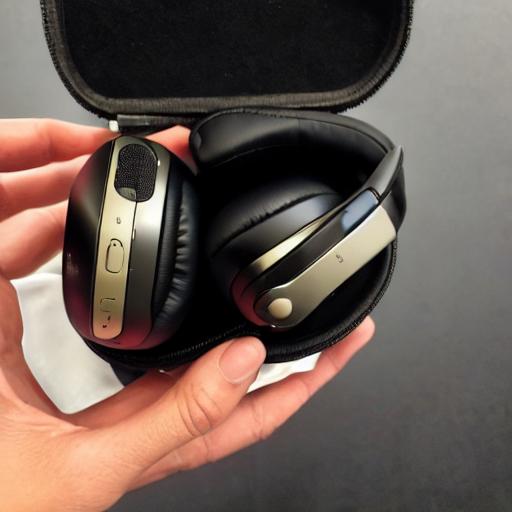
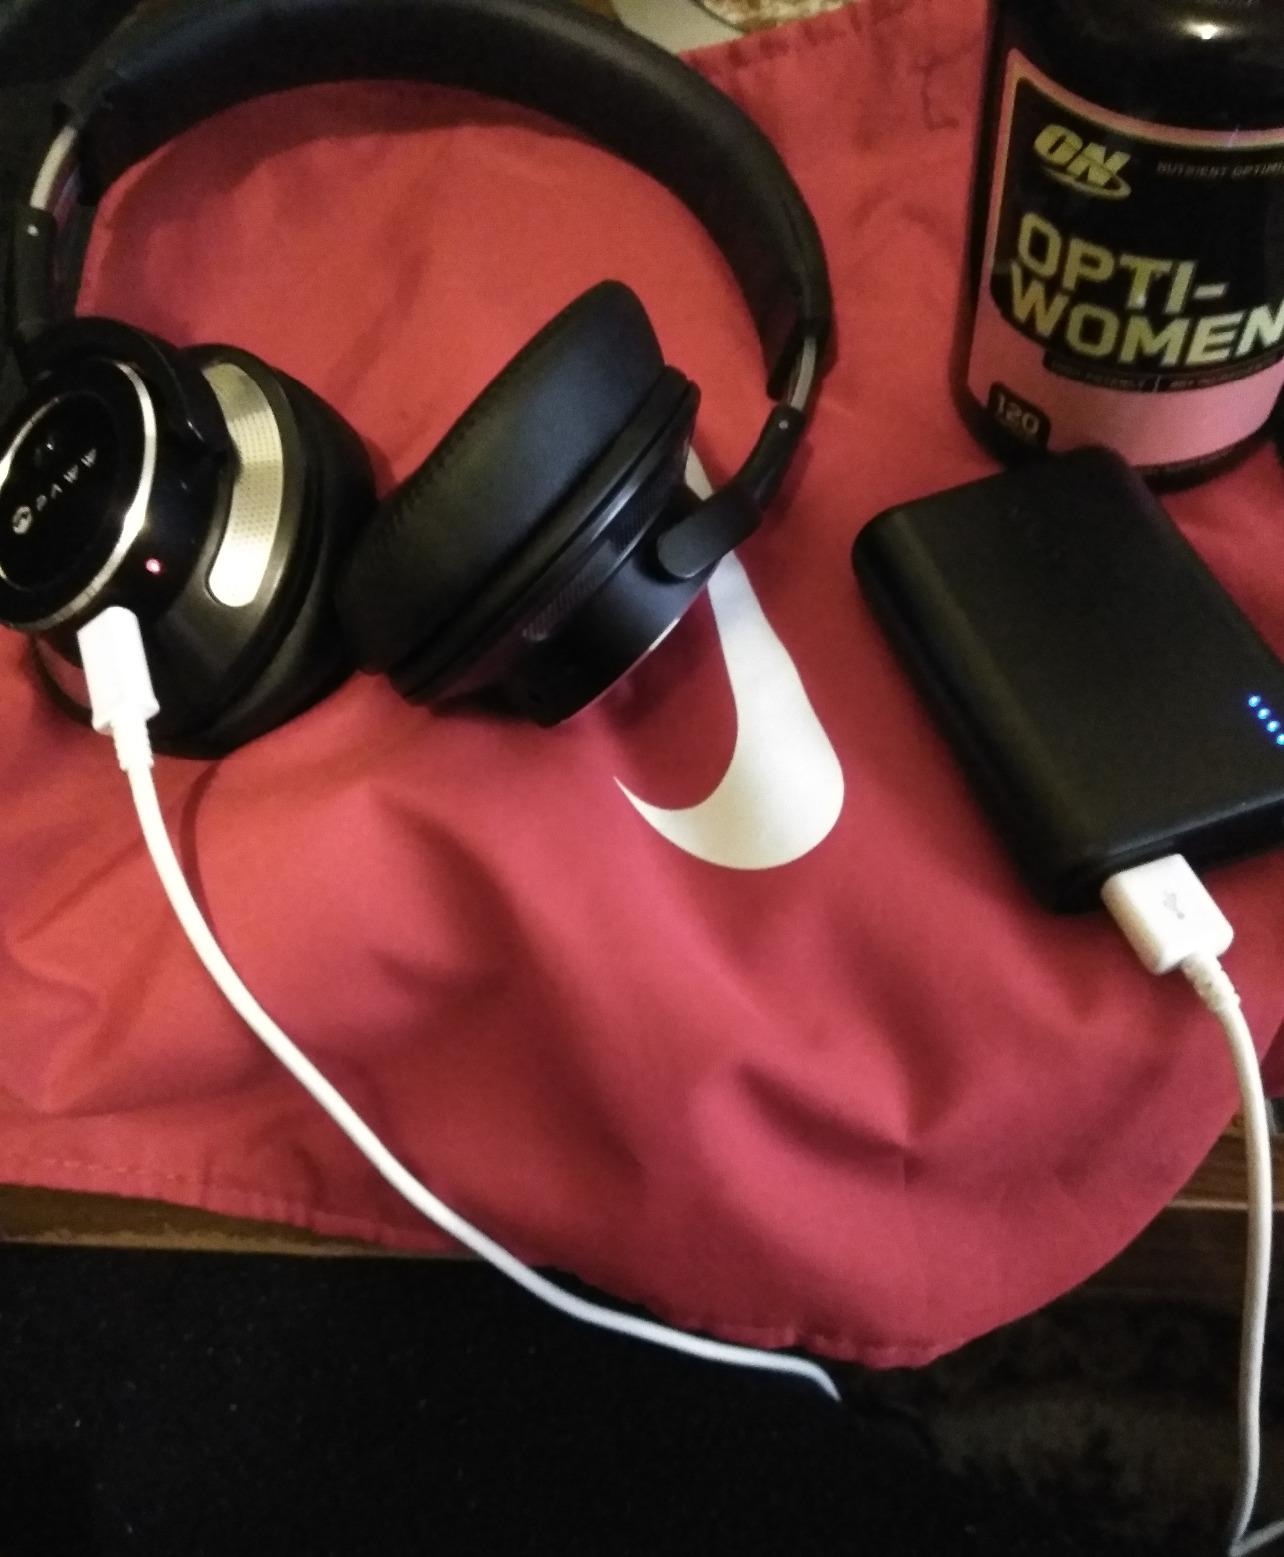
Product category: headphones
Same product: no